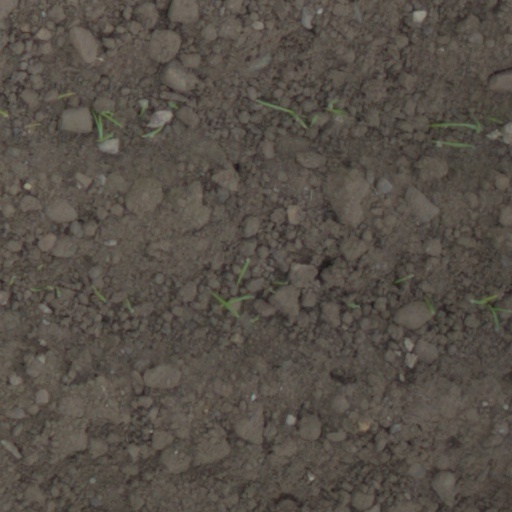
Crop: wheat